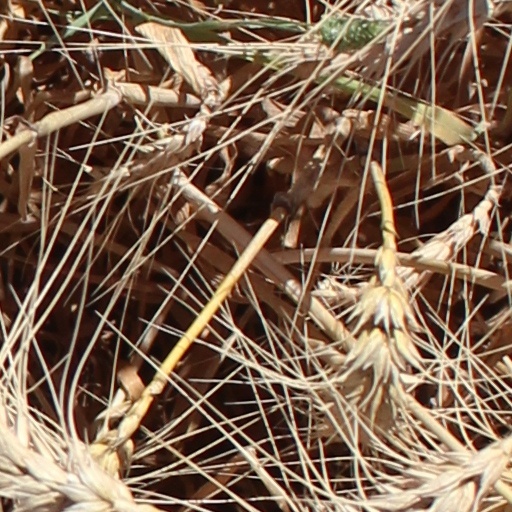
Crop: wheat